Kilamuwa scepter

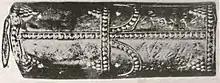
Kilamuwa scepter in the Pergamon Museum

The Kilamuwa scepter or Kilamuwa sheath is a 9th-century BCE small gold object inscribed in Phoenician or Aramaic, which was found during the excavations of Zincirli in 1943. It was found in burned debris in a corridor at the front of the "Building of Kilamuwa".